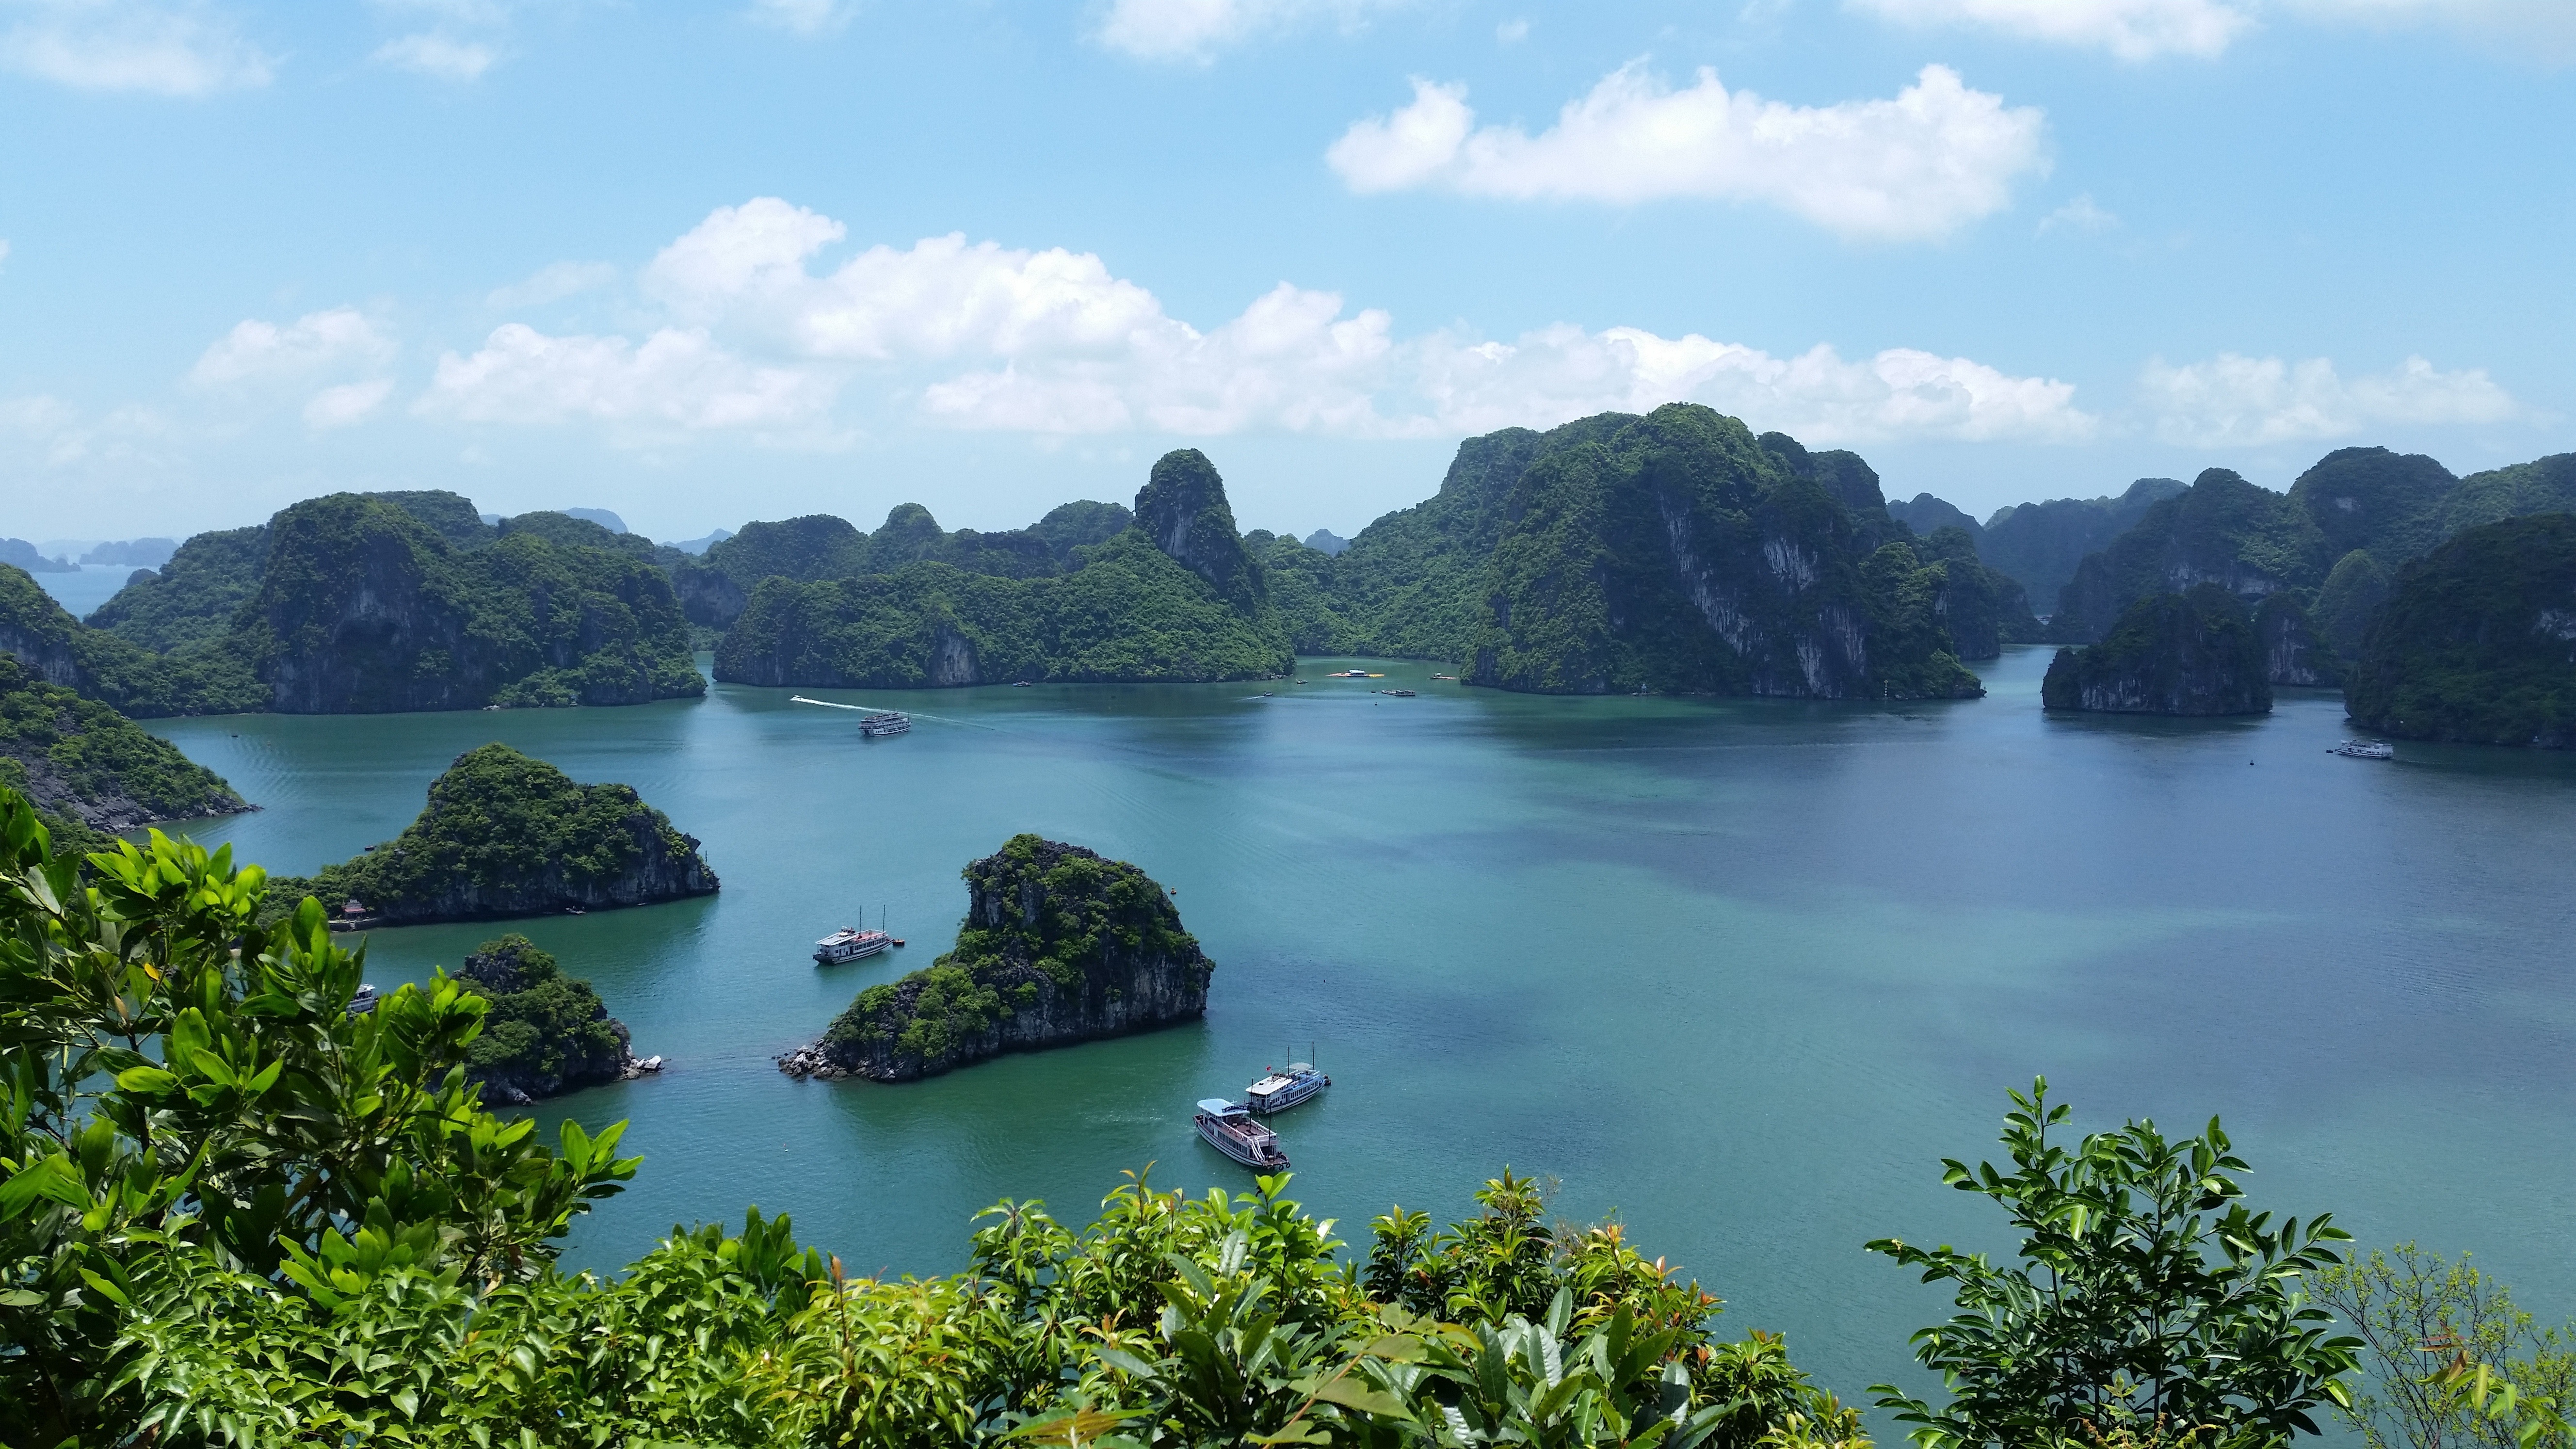
landscape, sea, coast, water, nature, cloud, lake, river, travel, cove, jungle, bay, island, fjord, reservoir, terrain, body of water, loch, vietnam, islet, landform, geographical feature, halong bay vietnam